Glenanne gang

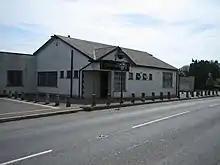
Vallely's pub in Ardress

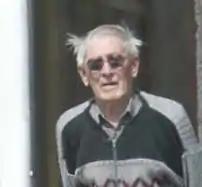
James Mitchell, RUC reserve officer and owner of the Glenanne farm

According to the "Barron Report", Billy Hanna had asked James Mitchell for permission to use his farm as a UVF arms dump and bomb-making site. Information that loyalist paramilitaries were regularly meeting at the farm appeared on British Intelligence Corps documents from late 1972. According to submissions received by Mr Justice Barron, the Glenanne farm was used to build and store the bombs that exploded in Dublin and Monaghan. The report states they were placed onto Robin Jackson's poultry lorry, driven across the border to a carpark, then activated by Hanna and transferred to three allocated cars. These cars exploded almost simultaneously in Dublin's city centre at about 5.30pm during evening rush hour, killing 26 civilians. Ninety minutes later a fourth car bomb exploded in Monaghan, killing another seven civilians.